West Timor

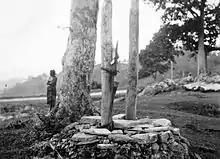
Animistic sacrificial place in Niki-Niki, 1928/29

It was not until the middle of the 19th century that a large-scale Catholic missionary programme began among the locals, although it was not until the early 20th century that it began to bear fruit with the conversion of 16 local princes. Protestant missionaries later followed to West Timor. Today, around 95% of the inhabitants of West Timor are Christians (54% Protestant, and 41% Catholic), 5% are Muslims. The number of practising Christians is very high, at around 80 to 85 per cent. However, a 2001 survey revealed that more than 70 per cent of the population is still rooted in both ancestor worship and belief in spirits.